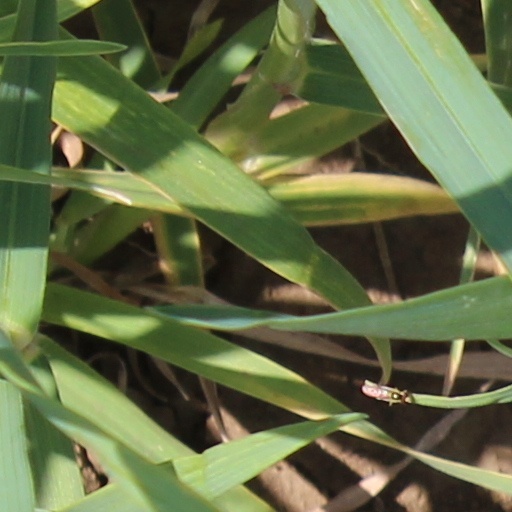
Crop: wheat